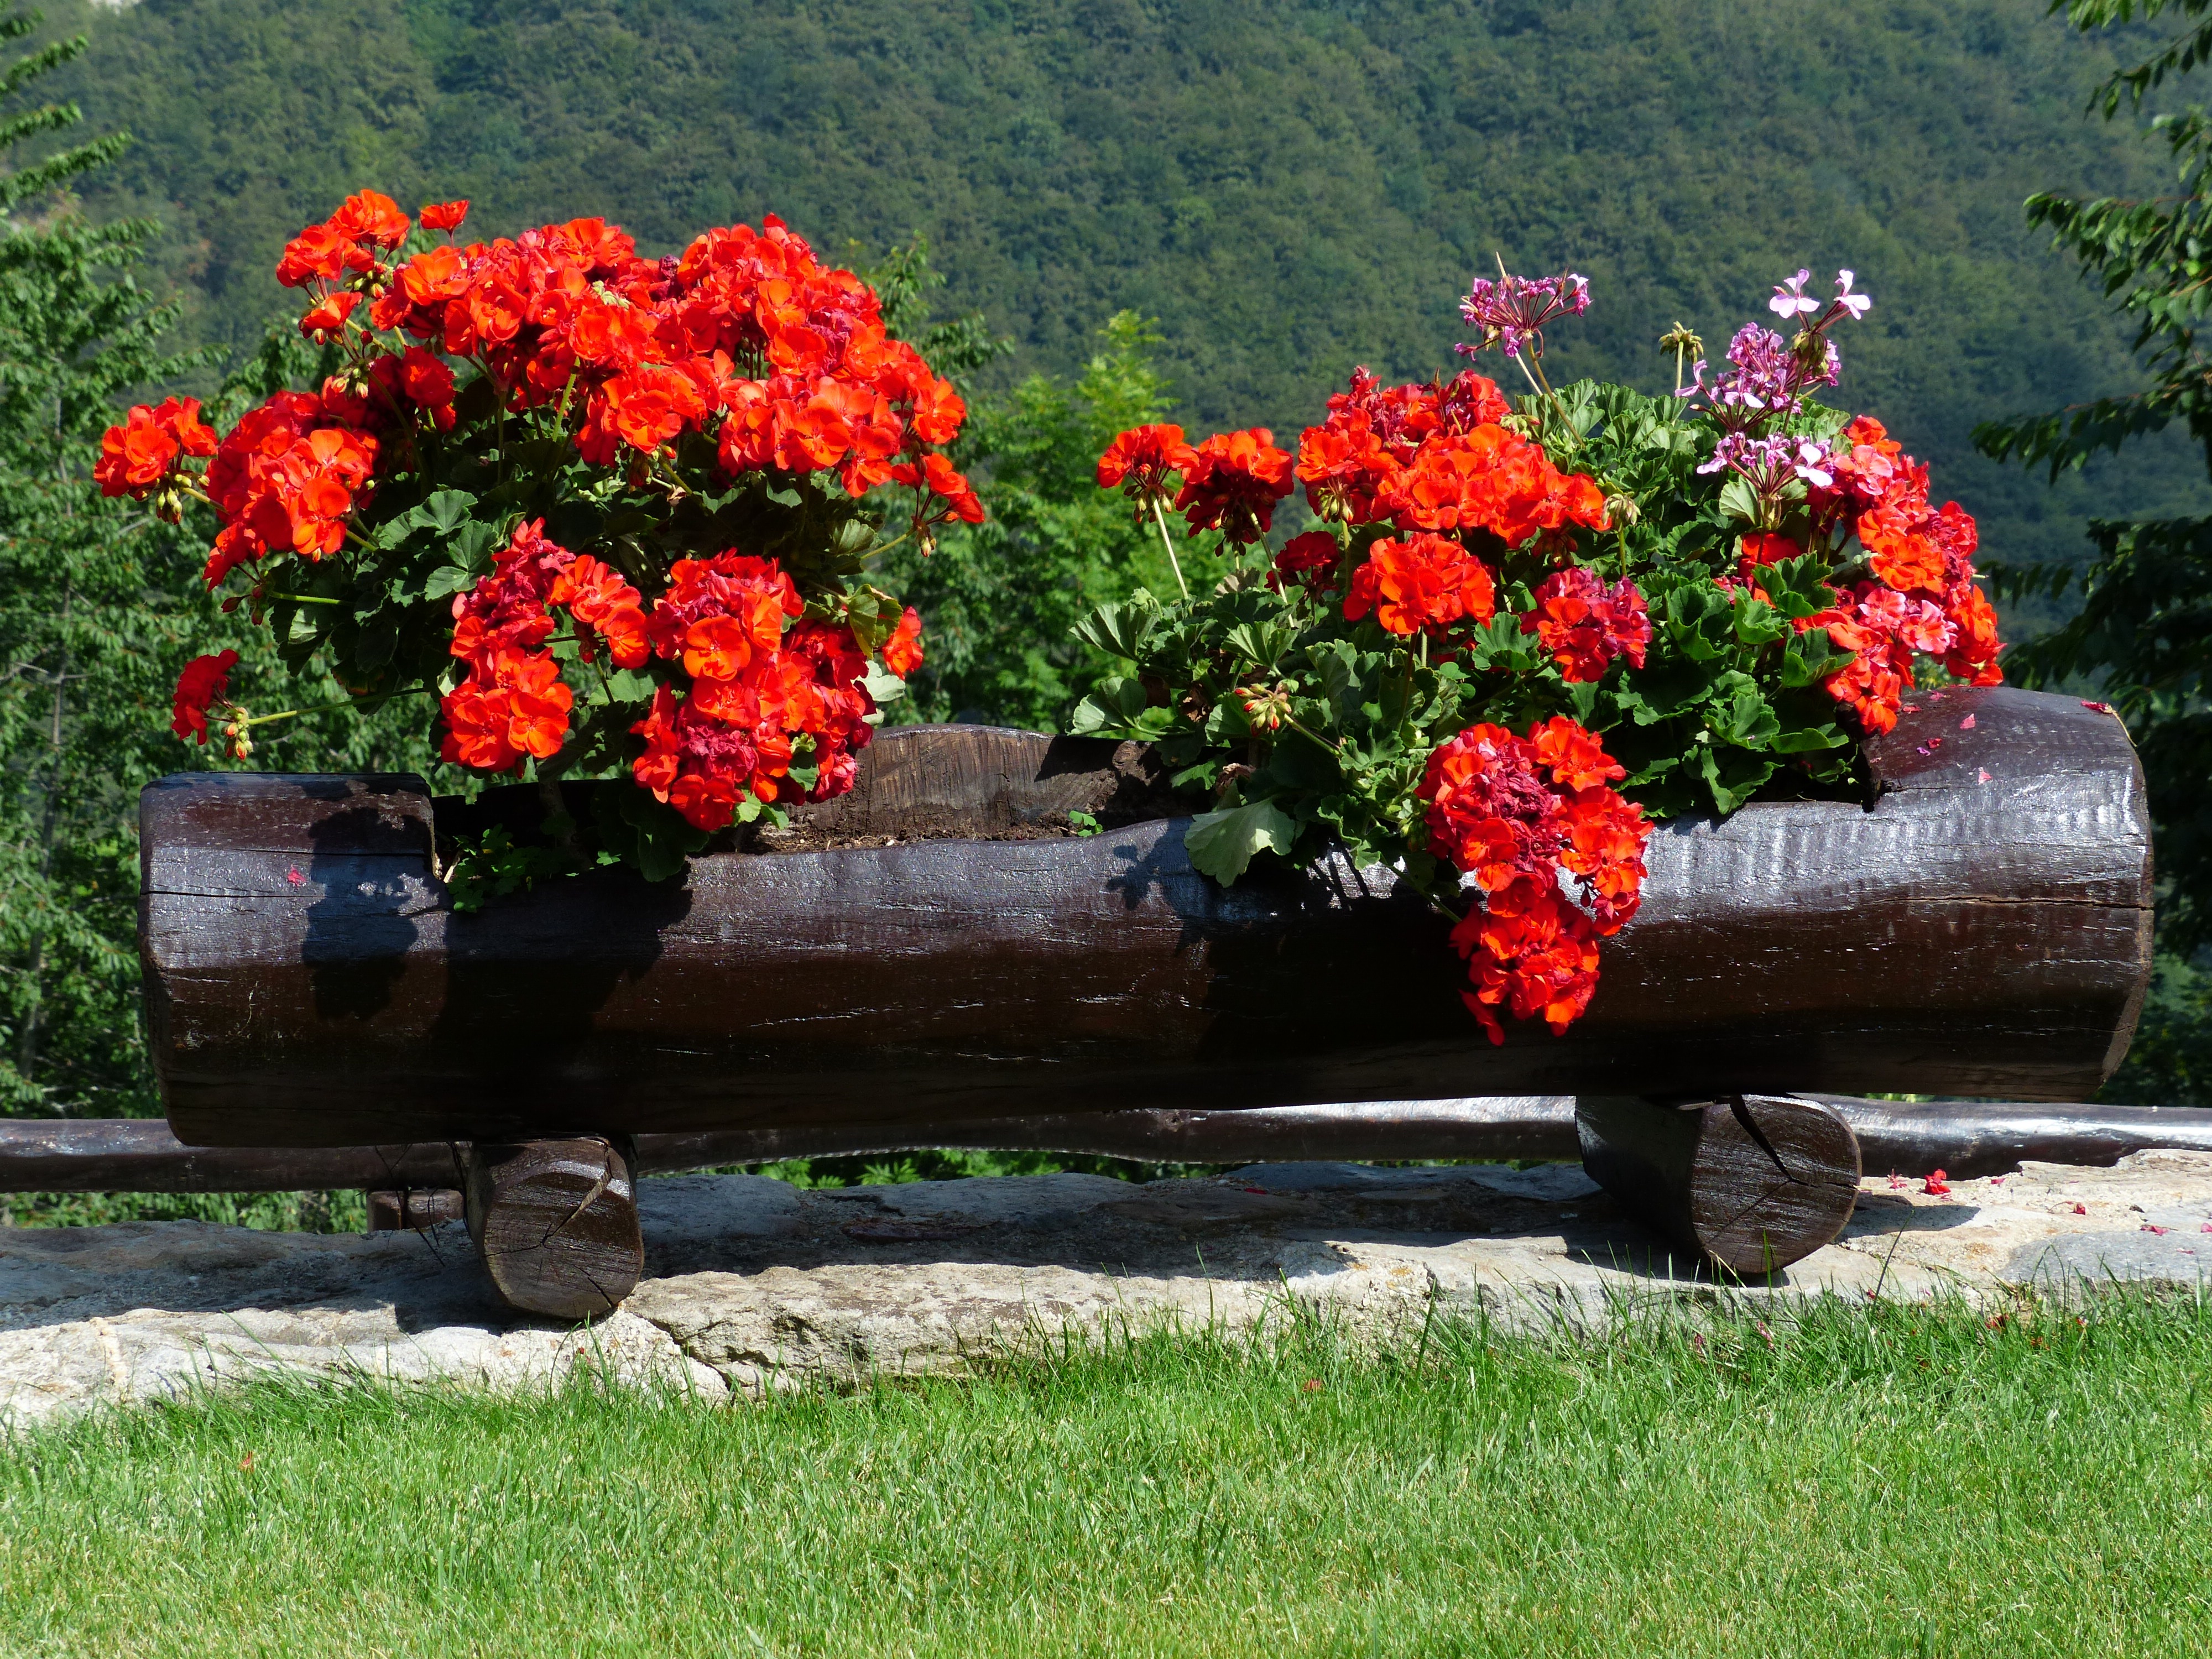
landscape, grass, plant, flower, orange, red, color, colorful, garden, flora, houseplant, flowers, geranium, landscaping, shrub, rhododendron, flowerpot, flowering plant, balcony plant, container plant, pelargonium grandiflorum, annual plant, pelargonium cucullatum, regal pelargonium, noble pelargonium, english geraniums